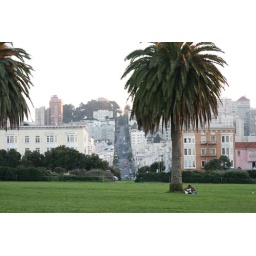
All he needs is his guitar and a palm tree to sit underneath